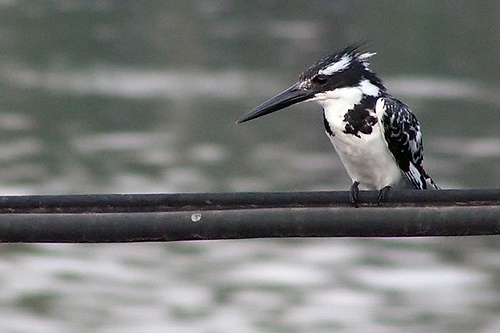
small bird with white breast, white eyebrow, black nape and long black bill.
the bird has a black eyering and a long black bill.
this is a white and black bird with an extra long pointed bill.
this bird is black and white in color with a large black beak, and black eye rings.
this is a multicolored bird and has a very long beak in comparison to it's small body size.
the is colorful bird has a long black beak and white and black feathers
this bird has wings that are black and has a big black bill
this bird has wings that are black and has a long black bill
this particular bird has a belly that is white and has black spots on its breastsa small bird with a long beak compared to the rest of its body.
Species: Pied Kingfisher